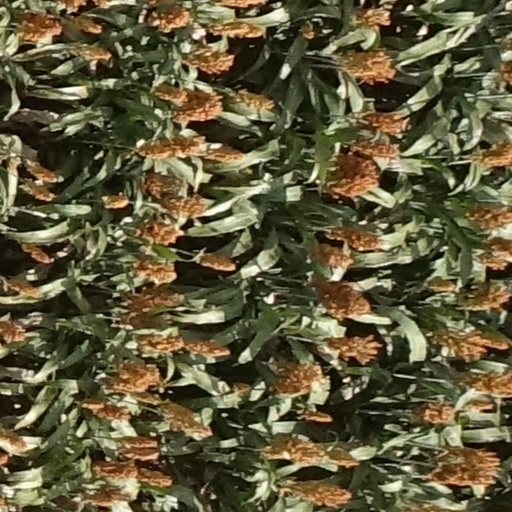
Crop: sorghum